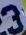
Number: 3